Describe the emotion expressed in this image:  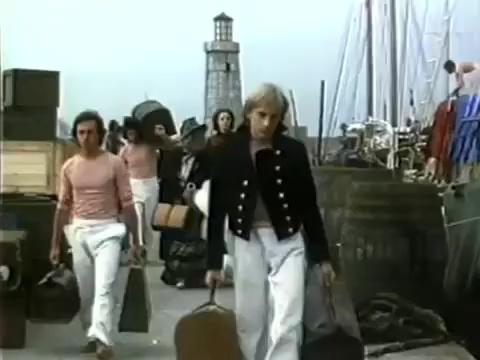
This person displays Suffering, valence and arousal with low intensity.